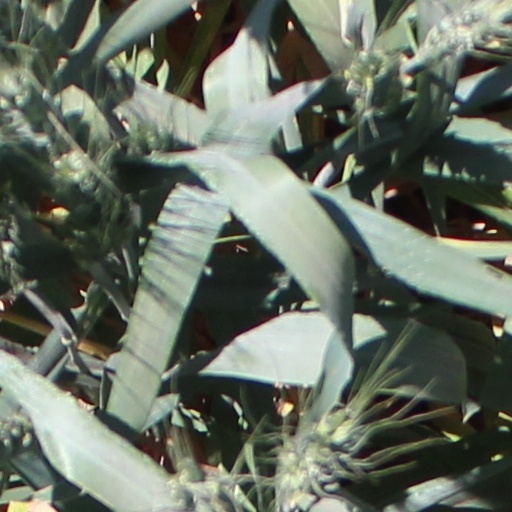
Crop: wheat